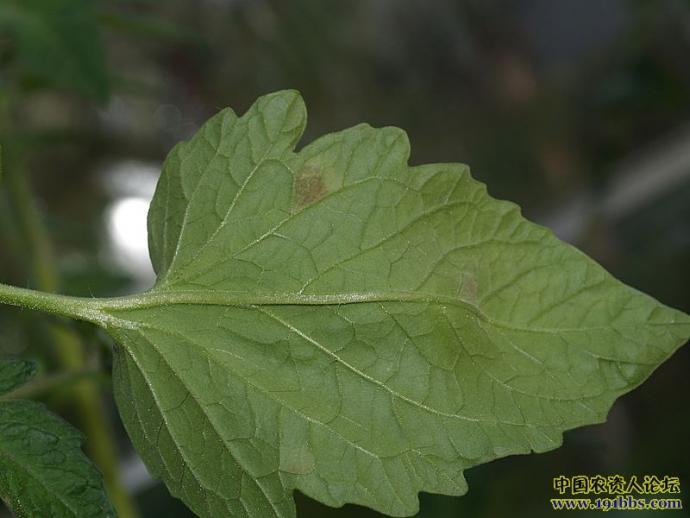
Plant: Tomato
Disease: tomato leaf mold